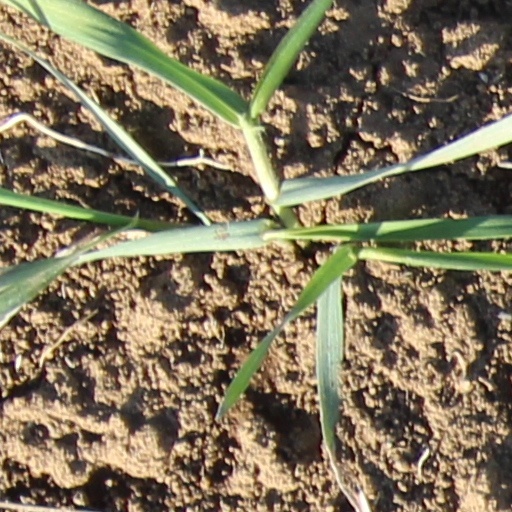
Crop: wheat